Bog-wood

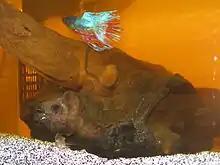
Bog wood in an aquarium releases tannins into the water, turning the water brown.

Bog-wood (also spelled bogwood or bog wood), also known as abonos and, especially amongst pipe smokers, as morta, is a material from trees that have been buried in peat bogs and preserved from decay by the acidic and anaerobic bog conditions, sometimes for hundreds or even thousands of years. The wood is usually stained brown by tannins dissolved in the acidic water. Bog-wood represents the early stages in the fossilisation of wood, with further stages ultimately forming jet, lignite and coal over a period of many millions of years. Bog-wood may come from any tree species naturally growing near or in bogs, including oak ("Quercus" – "bog oak"), pine ("Pinus"), yew ("Taxus"), swamp cypress ("Taxodium") and kauri ("Agathis"). Bog-wood is often removed from fields and placed in clearance cairns. It is a rare form of timber that is claimed to be "comparable to some of the world's most expensive tropical hardwoods".